Mangubat (surname)

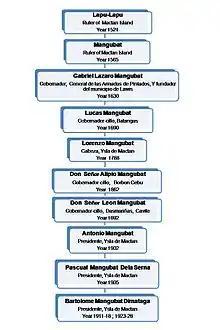
Mangubat line of succession

The time when the Philippines was still part of the Spanish Empire, the Spanish government recognized the authority of pre-Spanish kings in the Philippine archipelago who then became known as cabezas(meaning Chief or Head) during hispanization of the region.